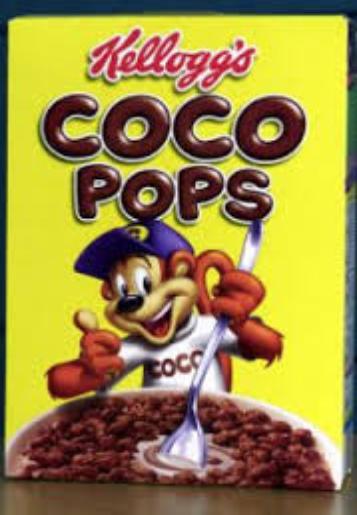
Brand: Coco Pops
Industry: Food